Harold Ackroyd

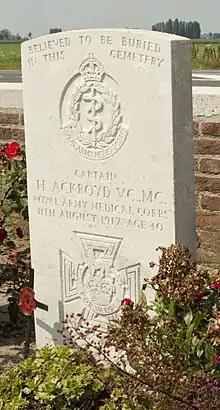
Ackroyd's CWGC headstone

Ackroyd's body was evacuated and buried. A headstone at Birr Cross Roads Cemetery, Zillebeke near Ypres reads "Believed to be buried in this cemetery."